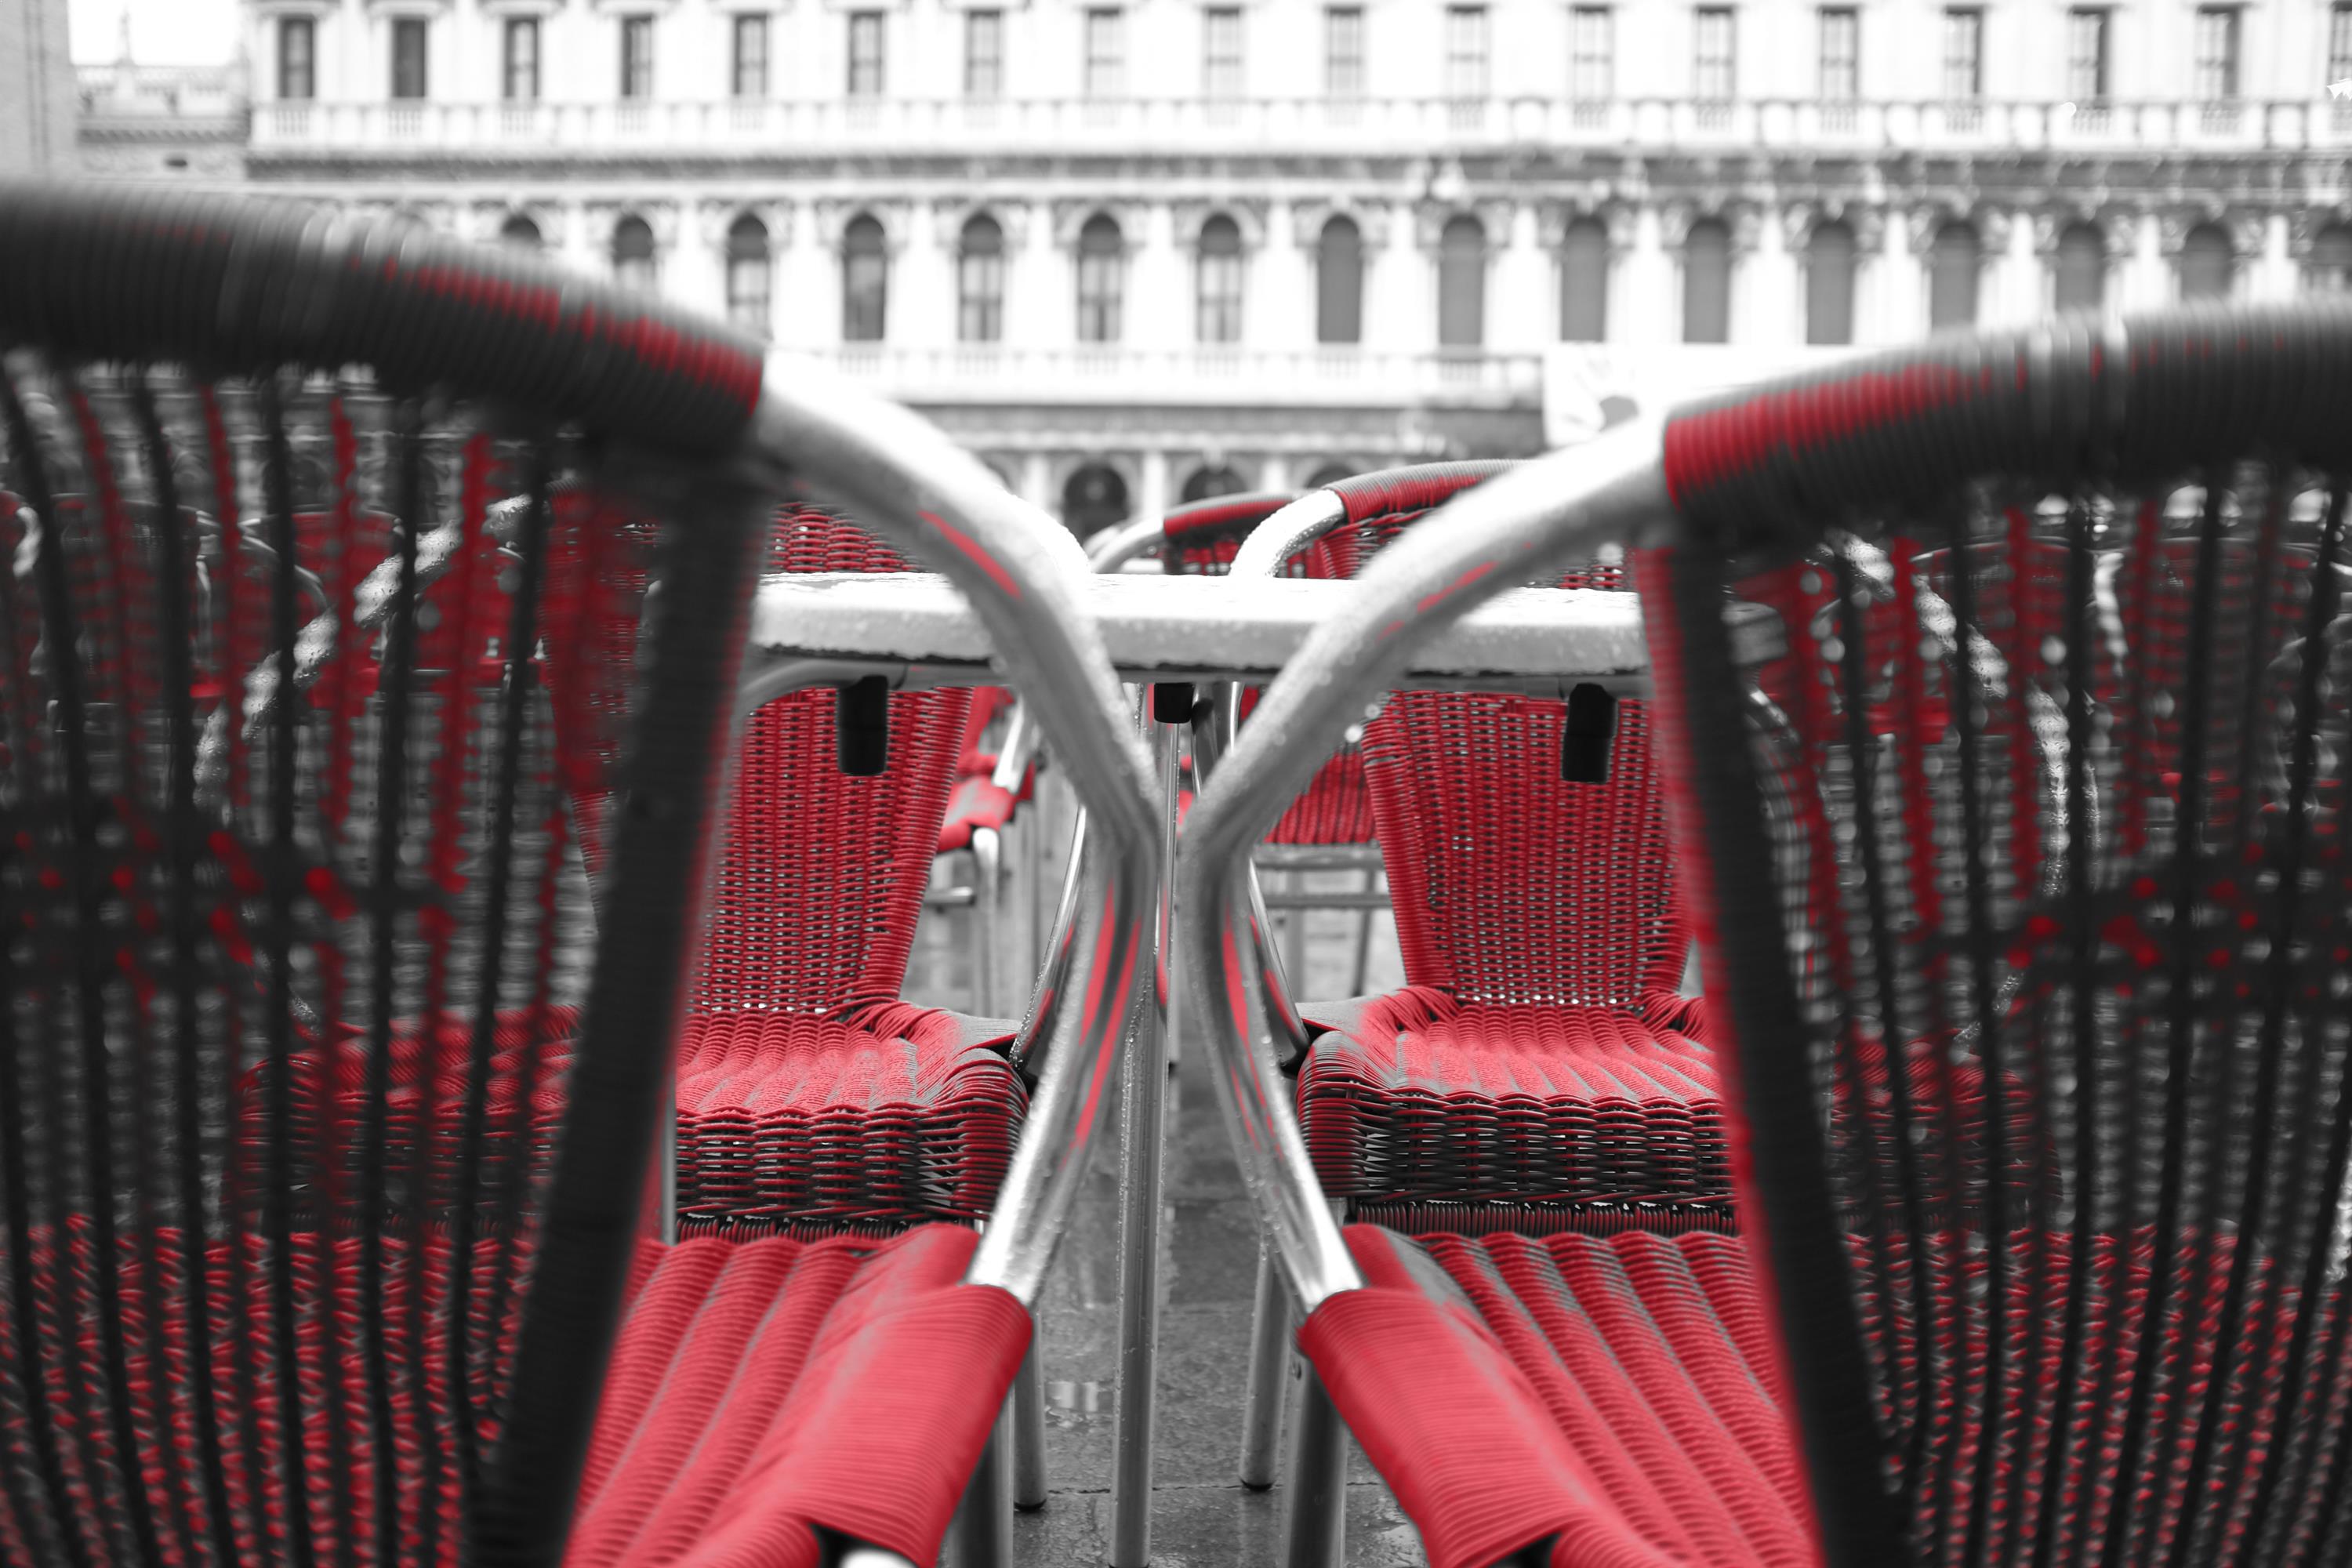
red, metal, symmetry, grille, guard rail